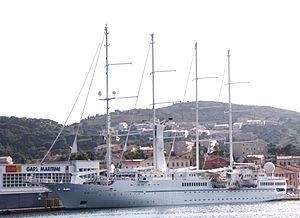
Le voilier de croisière (goélette à quatre mâts) Wind Spirit en escale au Port de Port-Vendres et accosté au Quai de la Douane. Port-Vendres, Pyrénées Orientales, France.
Une goélette à quatre mâts est un voilier quatre-mâts, caractéristique de la deuxième moitié du XIXᵉ siècle jusqu'au début du XXᵉ siècle. Il possède tous ses mâts gréés en voiles auriques pour les grandes voiles basses.